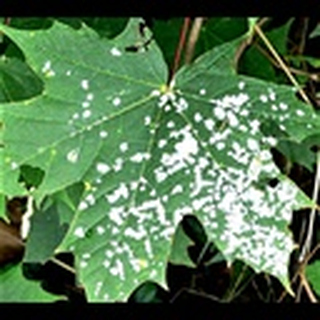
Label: cotton_powdery_mildew